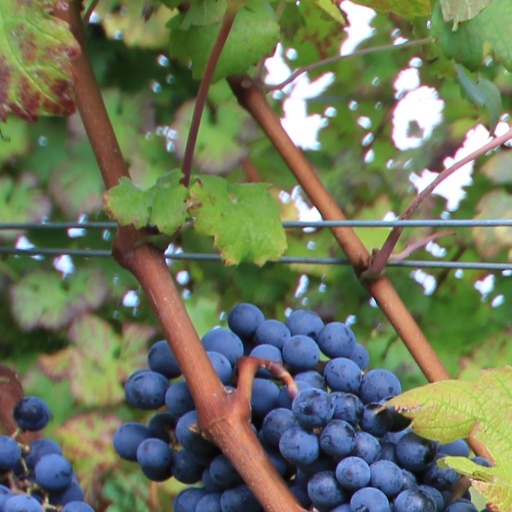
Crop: grape